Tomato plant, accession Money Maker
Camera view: bottom (45 deg); turntable rotation: 60 degrees
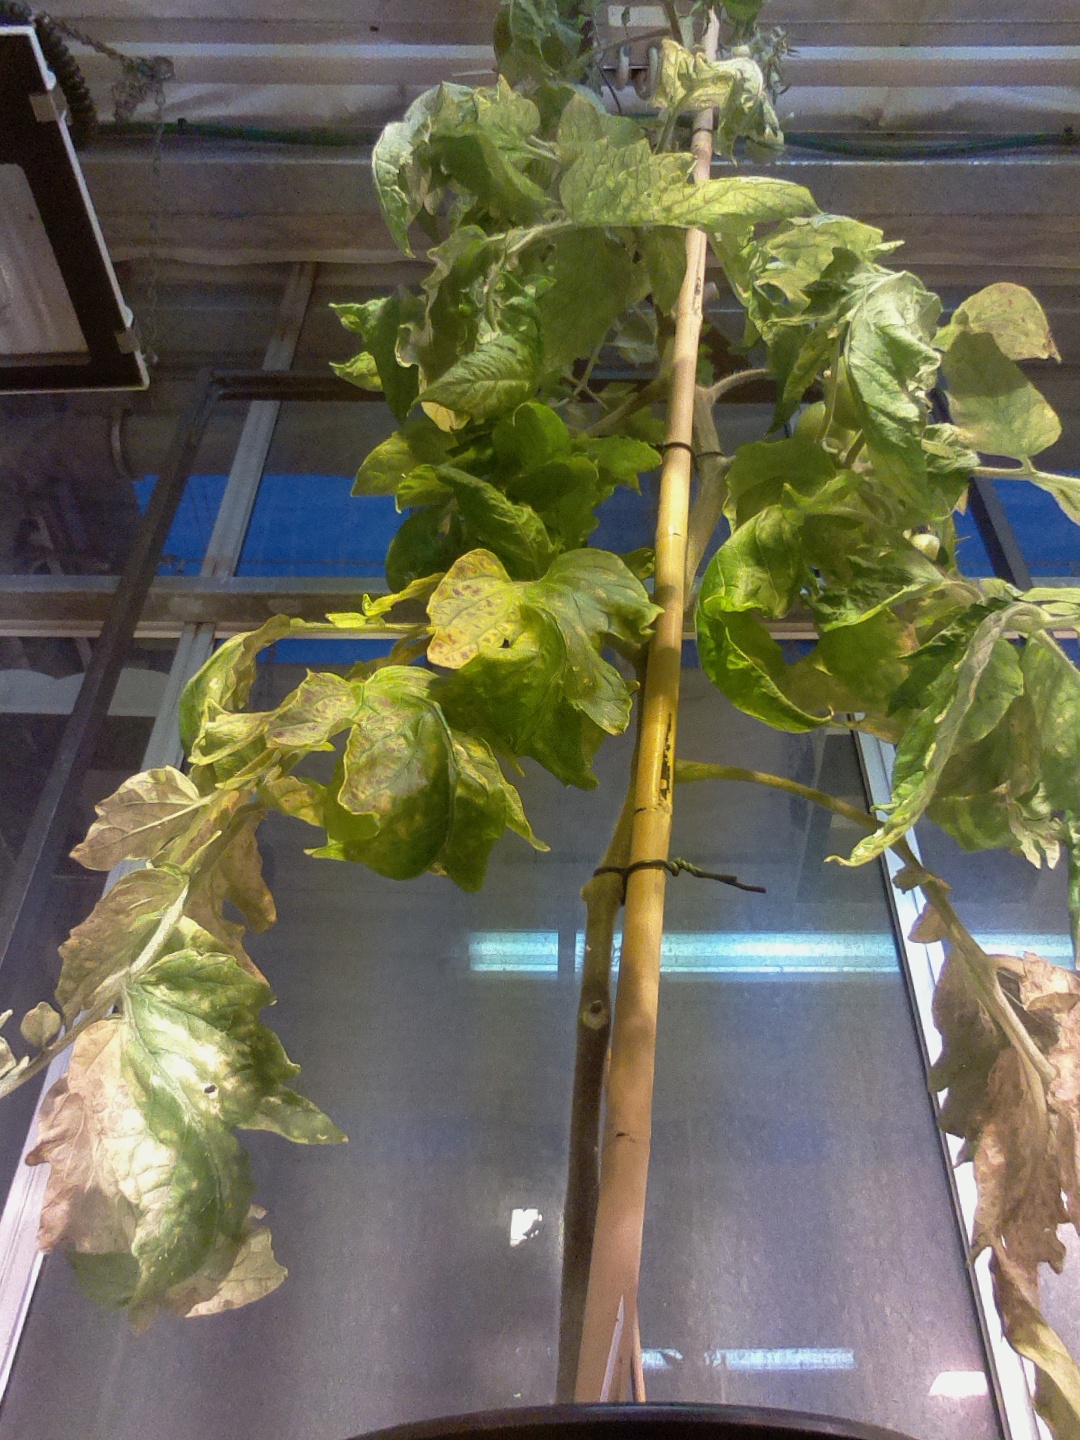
BBCH growth stage 77: 70%-80% of final fruit size